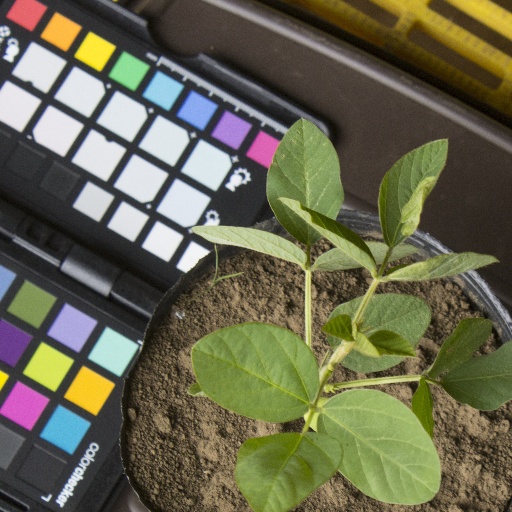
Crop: soybean